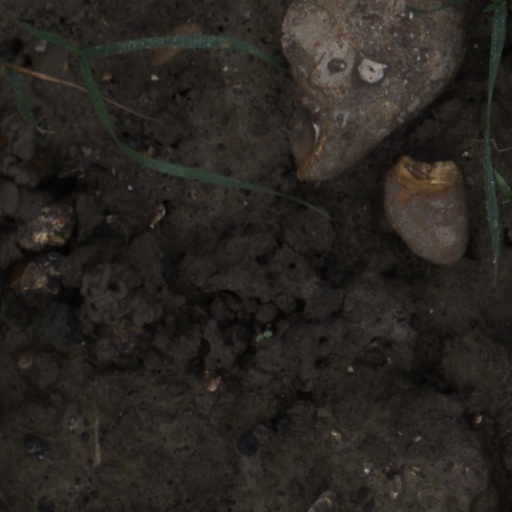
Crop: wheat